Typhoon Sepat

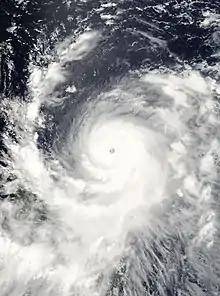
Typhoon Sepat at peak intensity on August 16

Typhoon Sepat, known in the Philippines as Super Typhoon Egay, was the eighth named tropical storm and the strongest tropical cyclone of the 2007 Pacific typhoon season, that affected the Philippines and made landfall in Taiwan and Fujian in mid August 2007. Sepat originated on August 11 via a low-circulation center SE of Naha, Okinawa, and was named by the Japan Meteorological Agency as Sepat on August 12 and Egay in the Philippines by PAGASA as it entered the PAR. Sepat underwent an explosive intensification on the night of August 13, reaching peak intensity at Category 5-equivalent super typhoon intensity the following morning. The storm maintained its strength for 2 days, until it underwent an eyewall replacement cycle, just before he storm makes landfall in Taiwan on August 17 (+21:00 UTC) as a Category 3-equivalent typhoon. After crossing the Taiwanese strait, Sepat; already weakening into Category 1 status due to unfavorable conditions, made a second landfall in China on August 18, 2007. The storm persisted across Mainland China, as it transitioned into an extratropical cyclone on August 20, and Sepat, now an extratropical low continued through the Chinese mainland until it finally dissipated near Yunnan Province on August 24.